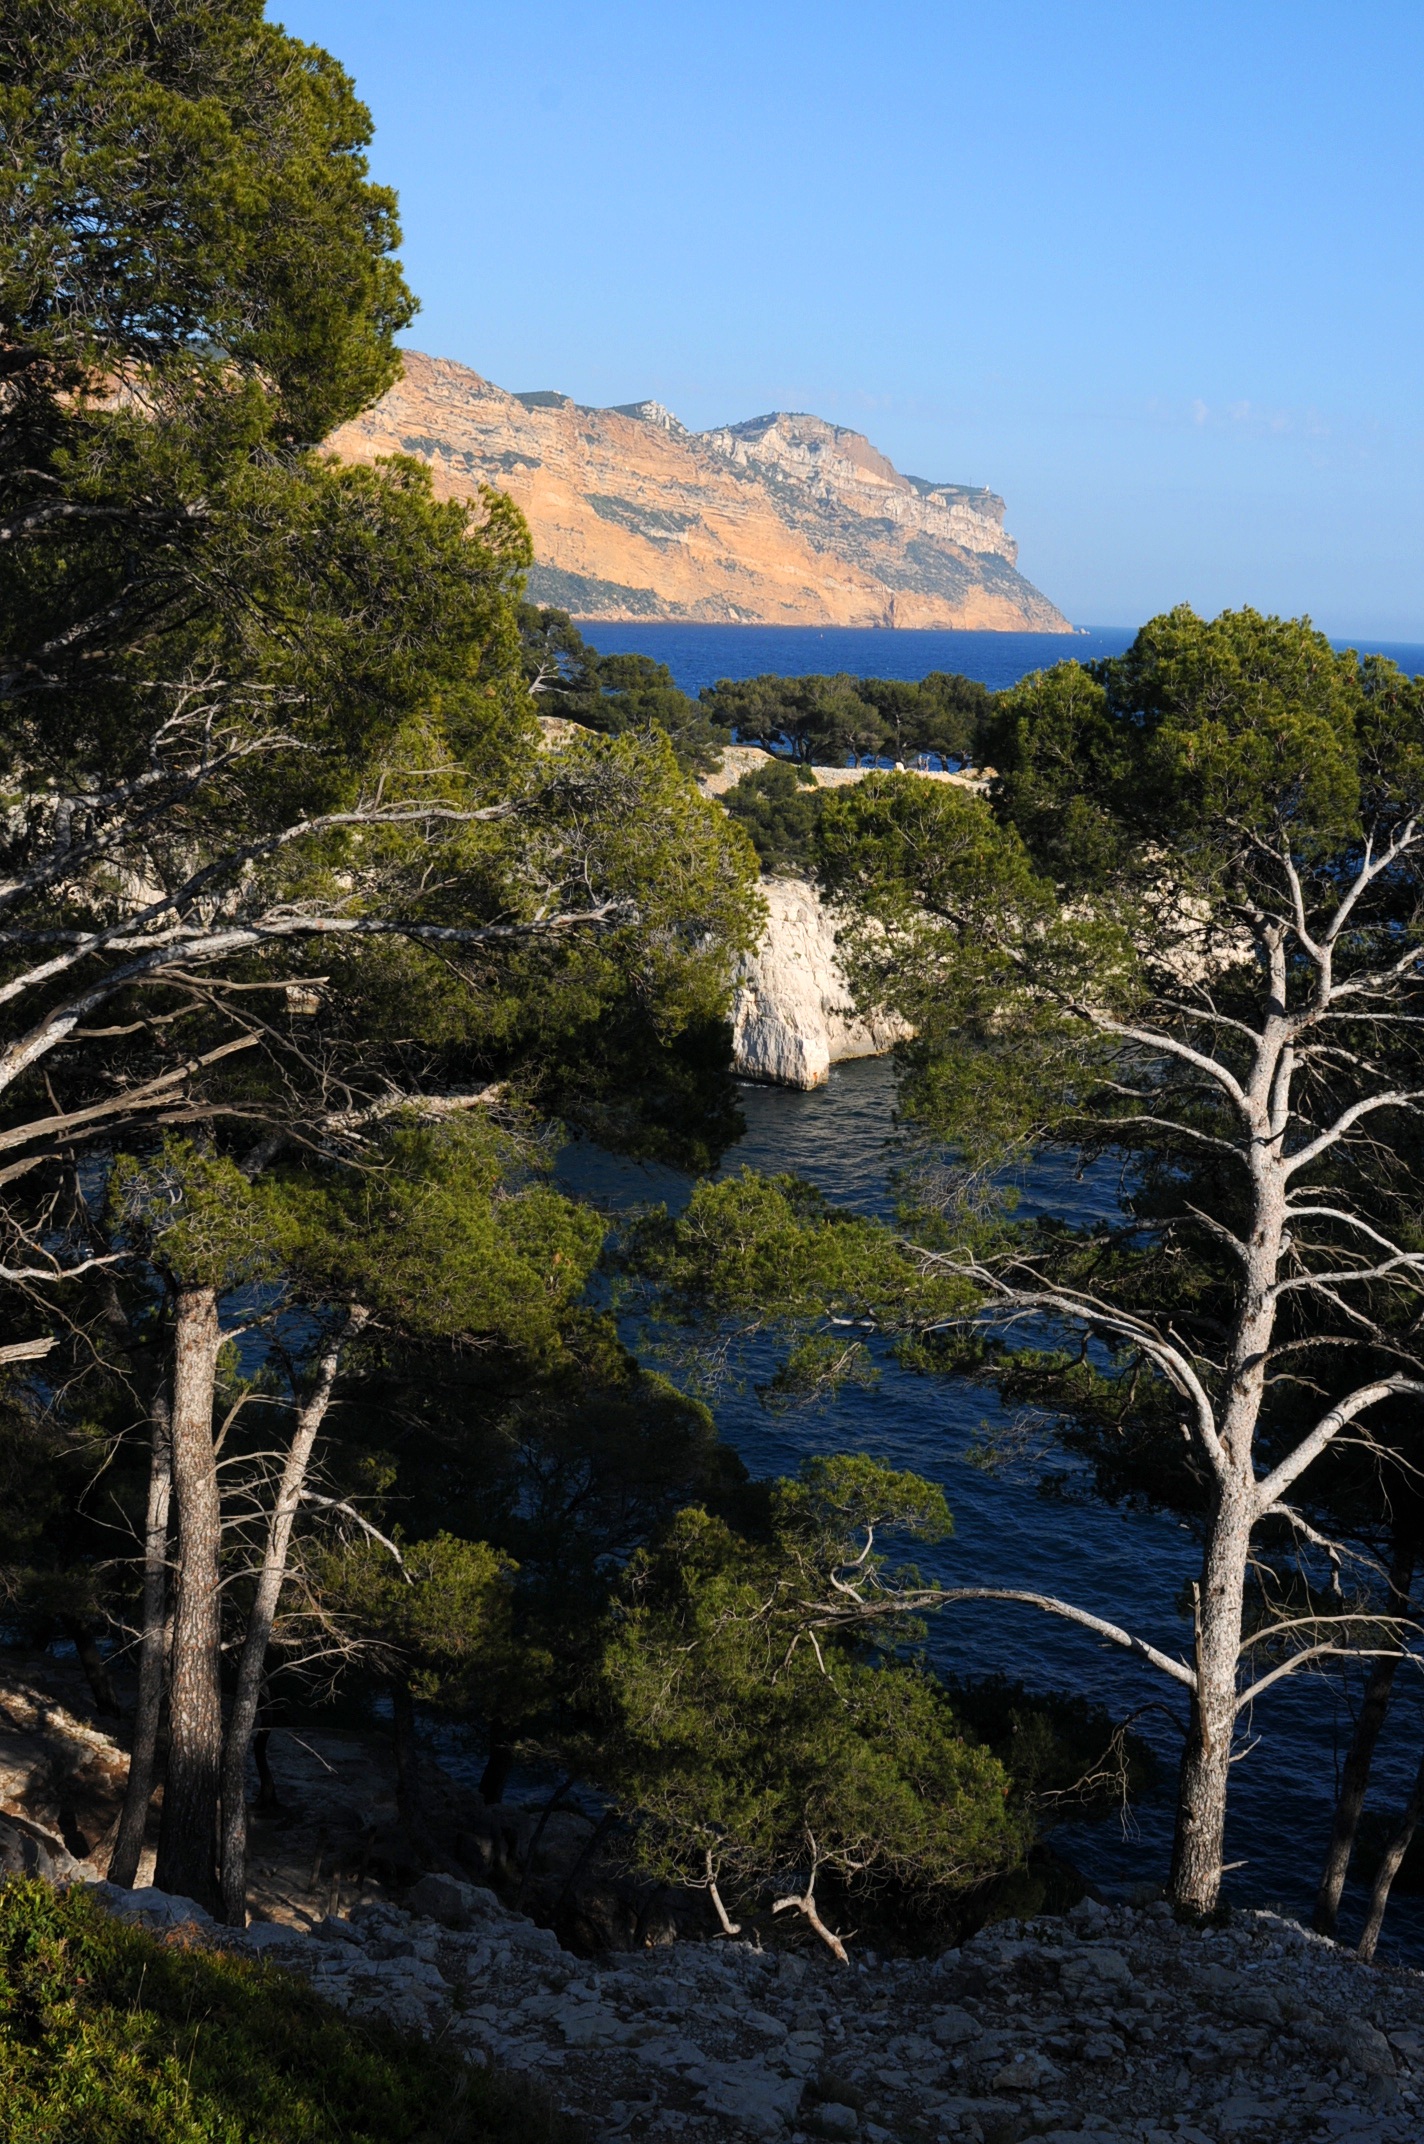
landscape, sea, tree, nature, forest, rock, wilderness, walking, mountain, plant, trail, leaf, lake, autumn, park, woodland, mediterranean sea, natural environment, woody plant, mountainous landforms